WWJ-TV

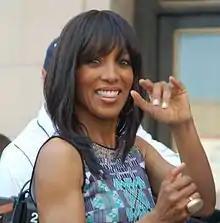
Refer to caption

One of WGPR-TV's local programs, the topical talk show "Strictly Speaking", attracted significant community attention as the decade ended. Shaun Robinson joined channel 62 after graduating from Cass Technical High School and Spelman College; she initially appeared as a "Big City News" reporter but soon fronted "Strictly Speaking", where one media outlet dubbed her "our own Oprah". Robinson left WGPR-TV in March 1989 to become the evening co-anchor for Flint's WEYI-TV; her replacement, Darieth (Cummings) Chisholm, boasted of wanting "to take Oprah's place" at one speaking engagement. On a 1990 edition of the program, which had Rita Clark assuming host duties, Kwame Kenyatta of the New Afrikan People's Organization made comments about what he claimed was Israel's "unholy alliance with South Africa", which resulted in the organization receiving death threats and coverage of the controversy by WWJ radio. Several months later, Faisal Arabo's "Arab Voice" program received unwanted attention when Arabo traveled to Iraq twice to meet Saddam Hussein in October and December 1990, the first trip resulting in the freeing of 14 hostages. Public sentiment due to the Gulf War led Anheuser-Busch to drop their sponsorship of "Arab Voice", while Arabo denied his program had political leanings.